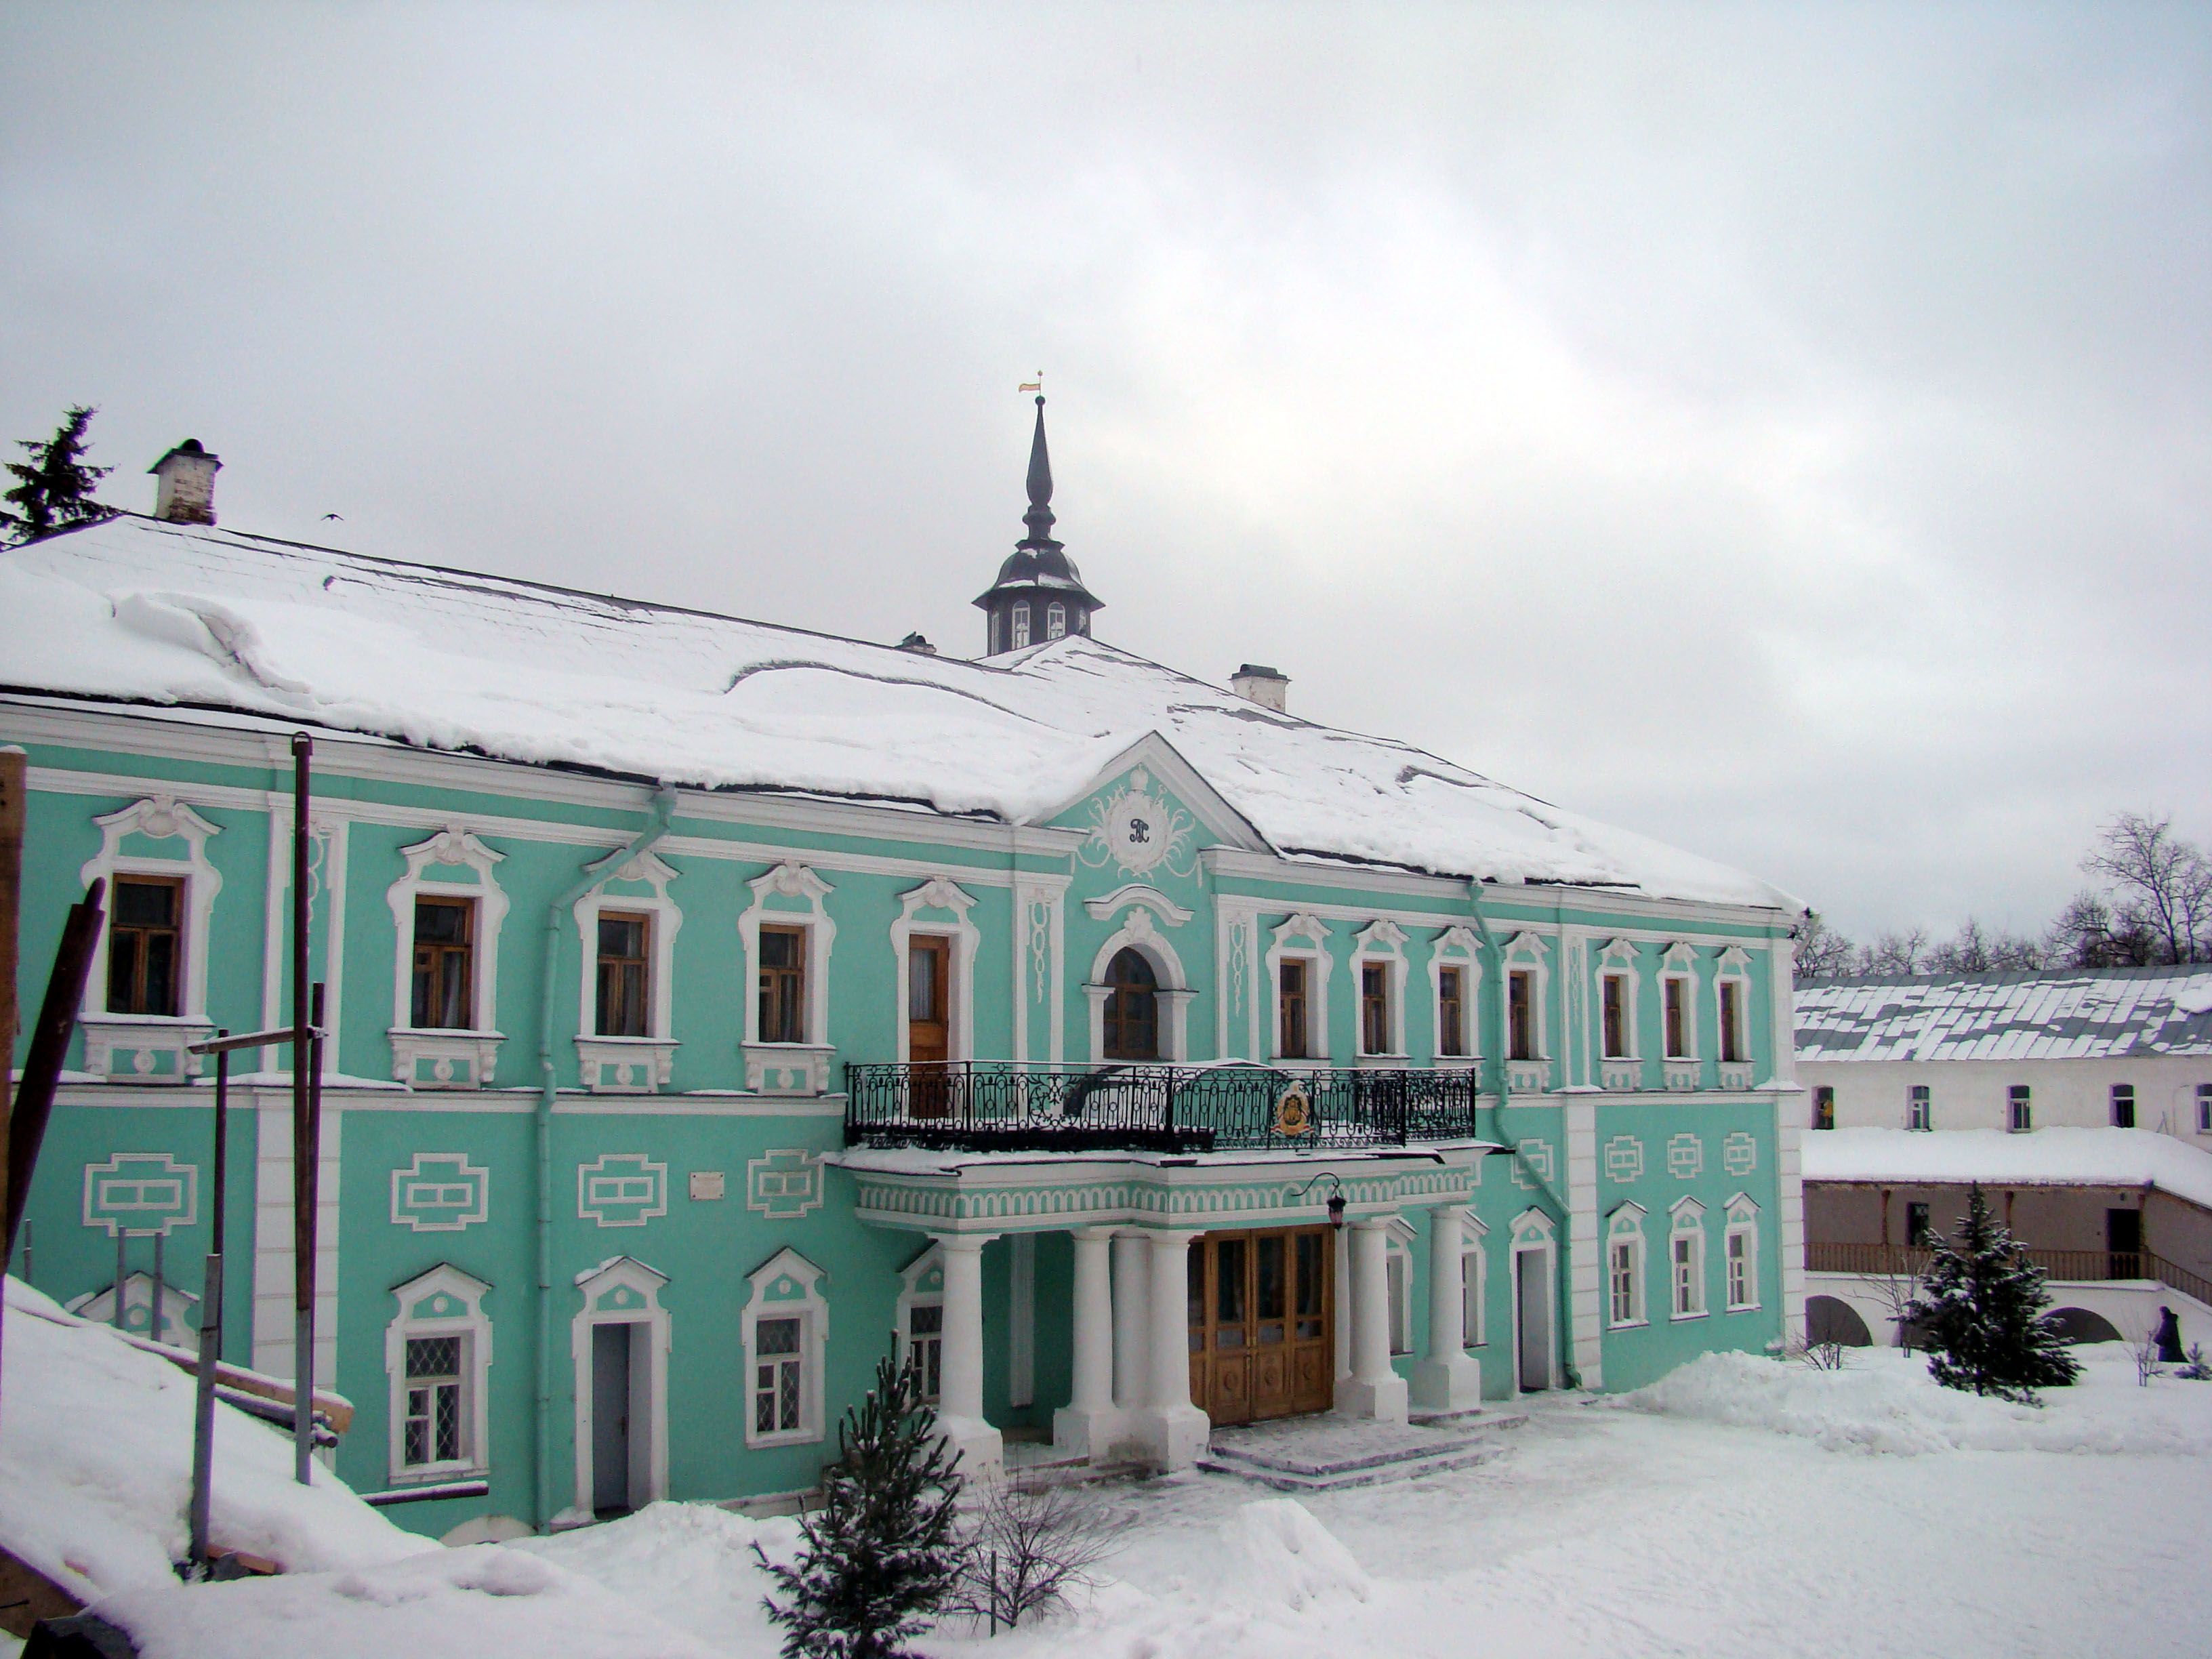
snow, winter, house, town, building, weather, season, sony, russia, sergievposad, moscowregion, sergiyevposad, dsc, h9, dsch9